WOMADelaide

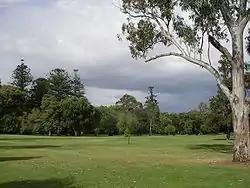
View of Botanic Park

WOMADelaide is an annual four-day festival of music, arts and dance in Botanic Park, Adelaide, South Australia. One of many WOMAD festivals held around the world, it is an event that presents a diverse selection of music from artists around the world, as well as side events like talks and discussions.